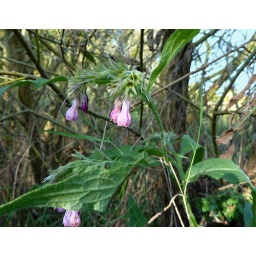
Common comfrey, flowers fading near the river at Iford.